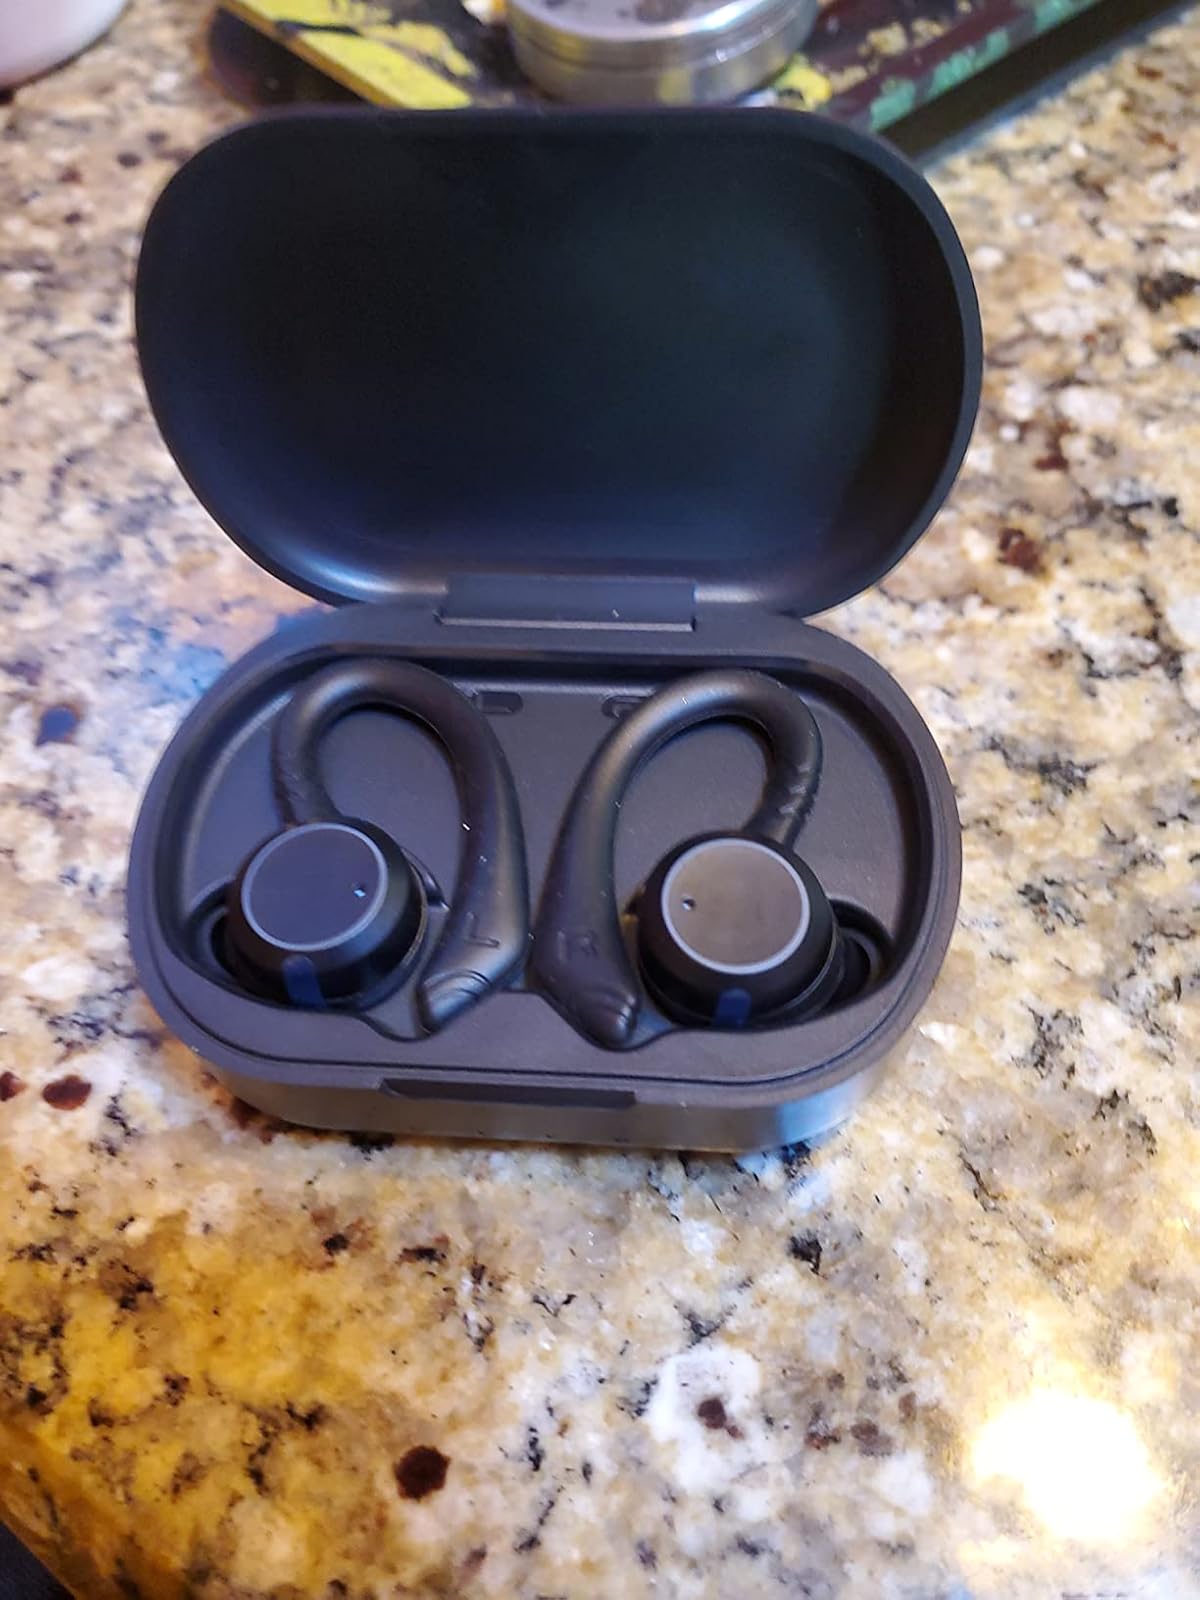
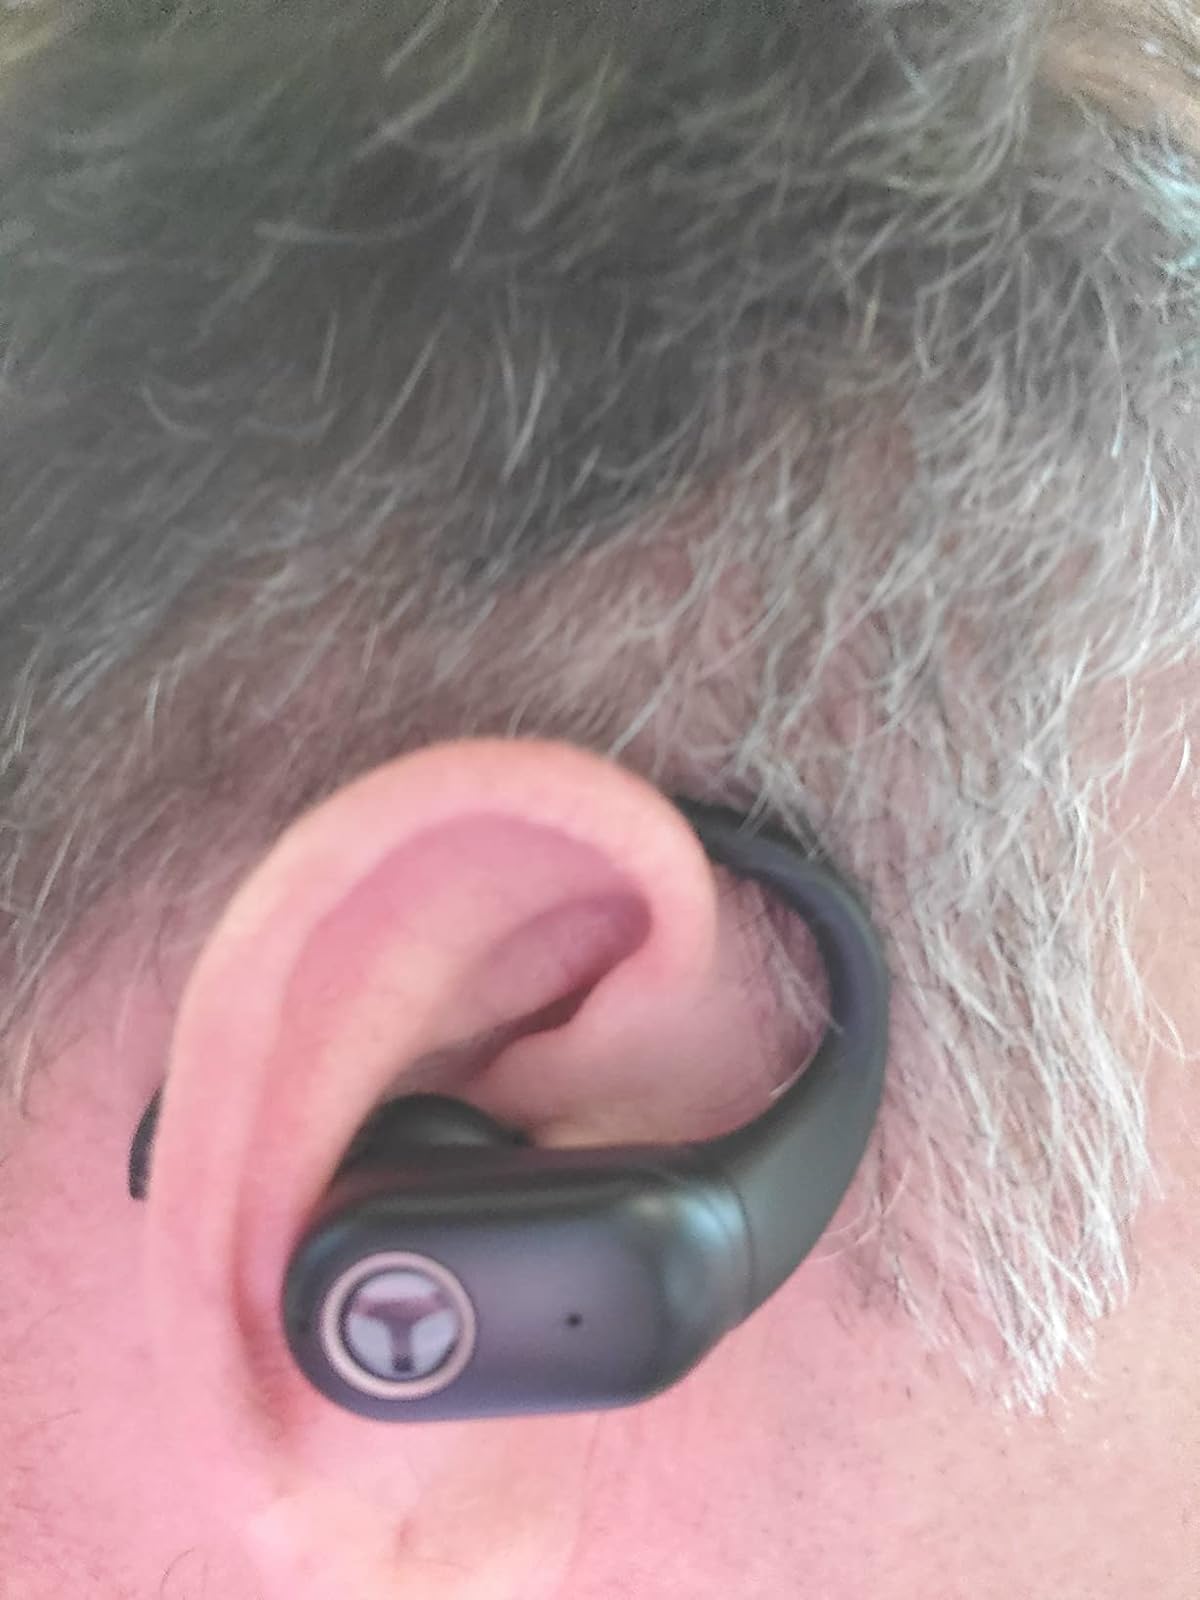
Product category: earbuds
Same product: no